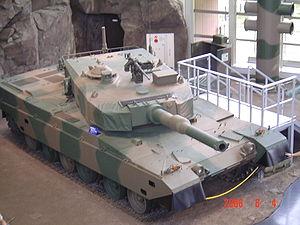
Le complexe militaro-industriel du Japon fait essentiellement référence à l'industrie de l'armement de l'Empire du Japon jusque 1945. Il était équivalent à ses homologues américain, allemand ou français.